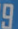
Number: 9